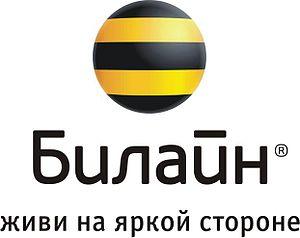
Beeline est le deuxième opérateur téléphonique de Russie. Ses principaux concurrents sont : Megafon, TELE2 et MTS.